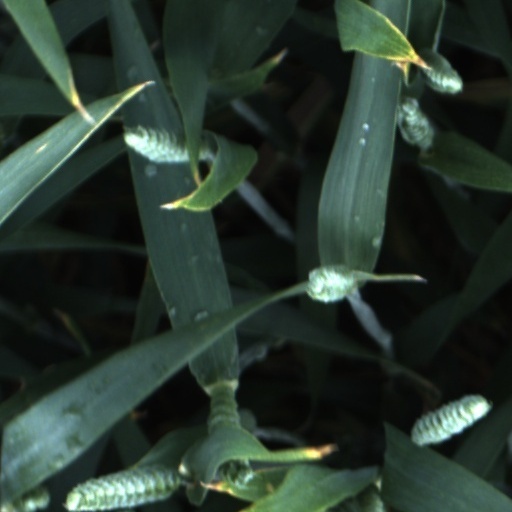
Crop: wheat